Louisiana Purchase (musical)

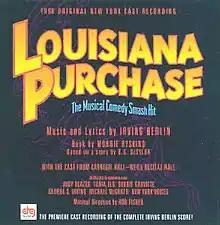
1996 Cast Recording

Louisiana Purchase is a musical with music and lyrics by Irving Berlin and book by Morrie Ryskind based on a story by B. G. DeSylva. Set in New Orleans, the musical lightly satirises Louisiana Governor Huey Long and his control over Louisiana politics. An honest U.S. senator travels to Louisiana to investigate corruption in the Louisiana Purchase Company; the company's lawyer attempts to divert him via the attentions of two beautiful women, but the senator maintains his integrity and ends up marrying one of them. In 1941 it was adapted for the film "Louisiana Purchase" directed by Irving Cummings.